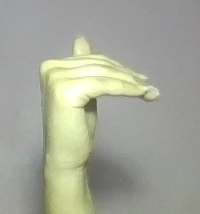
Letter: khaa